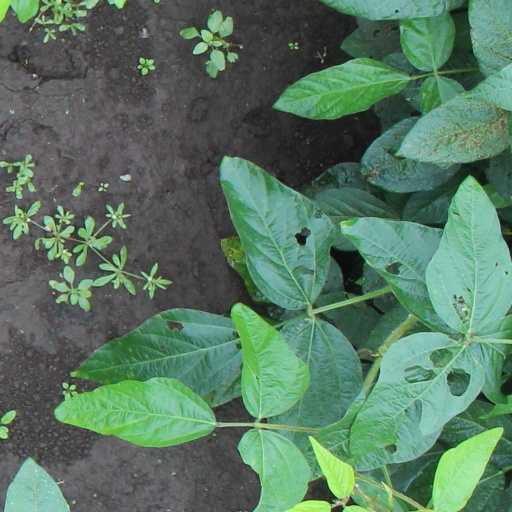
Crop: soybean